Thomas Hannah

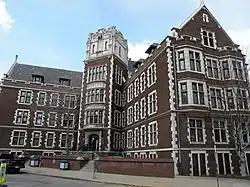
West Hall in Pittsburgh was completed in 1912

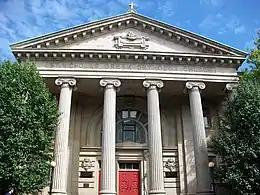
St. Nicholas Greek Orthodox Cathedral, Pittsburgh, built in 1904

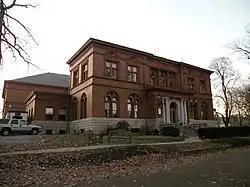
Andrew Carnegie Free Library (Carnegie, Pennsylvania)

Thomas Hannah (1867–1935) was a Scottish-American architect based in Pittsburgh in the United States. He is credited with designing the Saint Nicholas Greek Orthodox Cathedral. He also designed the Western Theological Seminary in Pittsburgh. He also designed Midtown Towers, originally known as the Keenan Building and built in 1907. It was built for Colonel Thomas J. Keenan, owner and founder of the "Penny Press", which became "Pittsburgh Press". The building may have been modeled after the Spreckel Building/ Call Building (1898) of San Francisco. It is decorated with visages of 10 notables associated with Pittsburgh and Pennsylvania, including then-mayor George Guthrie and then-governor Edwin Stuart, in addition to George Washington and Teddy Roosevelt. The dome was once capped with the figure of an eagle in flight.